National Axe Throwing Federation

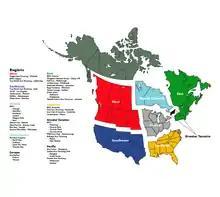
NATF Competitive Regions

The NATF consists of seven North American regions and one International region to support local axe throwing competition.